George Osborne, 10th Duke of Leeds

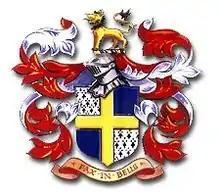
Ancestral arms of the Osborne family, Dukes of Leeds

George Godolphin Osborne, 10th Duke of Leeds, JP (18 September 1862 – 10 May 1927), styled Earl of Danby from birth until 1872 and subsequently Marquess of Carmarthen until 1895, was a British peer and Conservative politician.